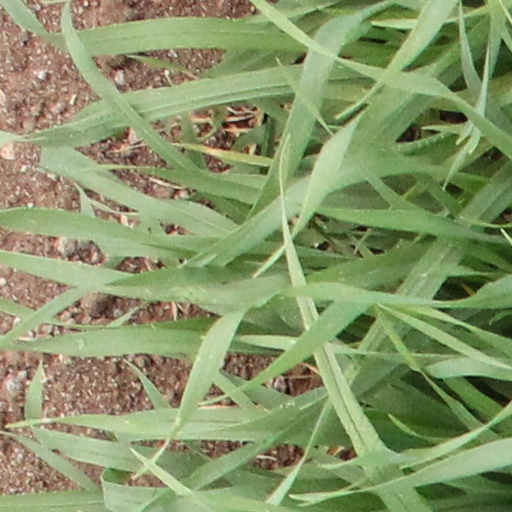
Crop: wheat